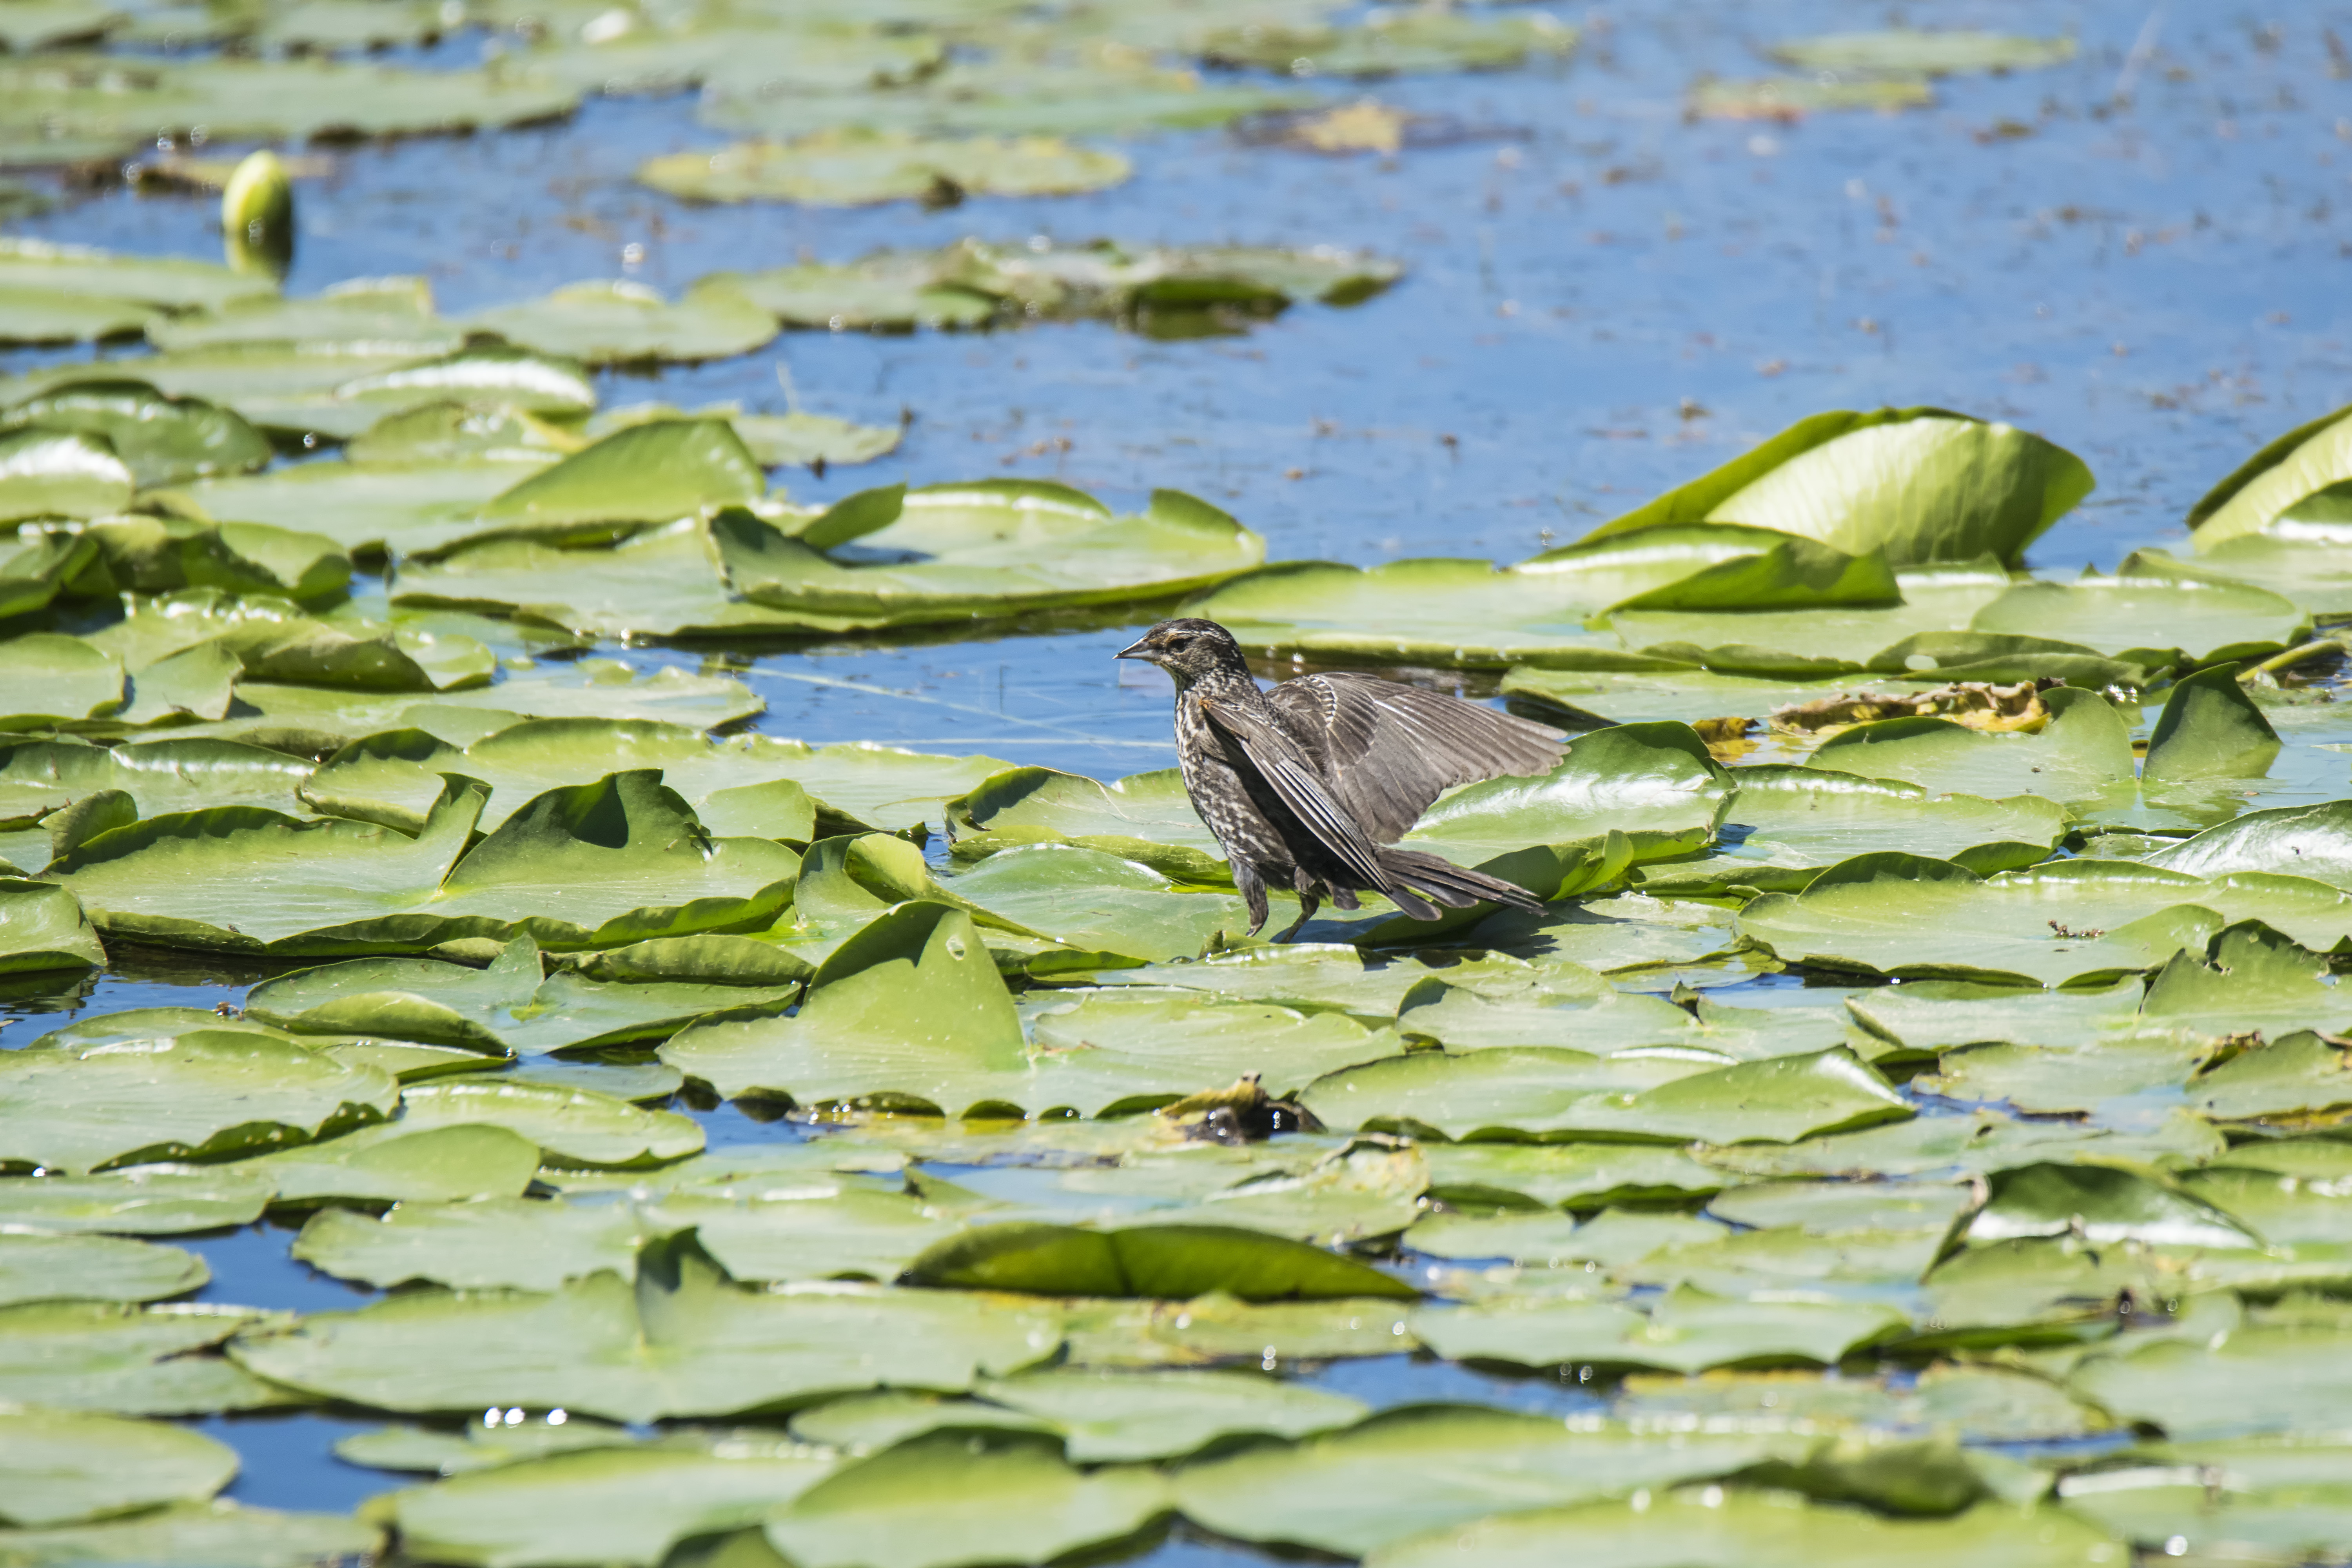
sea, tree, water, nature, grass, bird, plant, leaf, flower, pond, wildlife, green, reflection, red, botany, winged, garden, flora, fauna, algae, canada, a, wetland, quebec, blackbird, ecosystem, sherbrooke, oiseau, carouge, paulettes, fish pond